Jack Venman

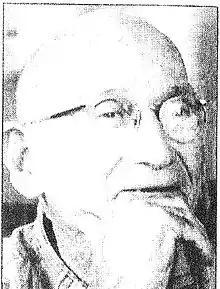
Jack Venman

John (Jack) Burnett Venman (13 August 1911 – 29 December 1994) was an Australian best known for deeding 254 acres of farming land to the Shire of Albert for A$1 in 1970. The land is now known as the Venman Bushland National Park. The park is located 40 km south of Brisbane CBD on West Mount Cotton Road, Mount Cotton, Queensland.